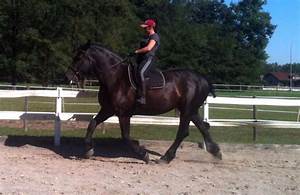
Label: cavallo